Mileta Radojković

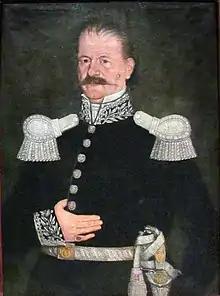

Mileta Radojković, Prince of Jagodina, Grand Count of Rasina (c. 1778 – 26 September 1852) was a participant in the First Serbian Uprising and Second Serbian Uprising, and was the first and most important prince of the Jagodina Nahija and held the title of "Serdar Rasinski". He was also an honorary member of the Society of Serbian Letters.